Battle of Wau

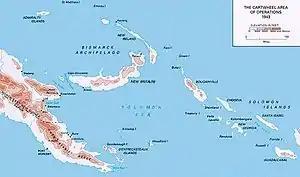
Map of the New Guinea area. Rabaul is at the top, Wau on the left.

After the war with Japan began, Wau became an evacuation centre, receiving refugees from Lae and Salamaua. Non-native women and children were evacuated while men of military age were called up for service in the New Guinea Volunteer Rifles, the local militia unit. Initially, civilians were evacuated by civilian aircraft but as the Japanese drew closer—bombing Wau on 23 January 1942—it became too dangerous to fly without fighter escort, which was unavailable. This left some 250 European and Asian men stranded. These refugees made a hazardous journey over the Owen Stanley Range on foot by way of Kudjeru and Tekadu to Bulldog, a disused mining settlement where there was an aerodrome, and thence down the Lakekamu River to the sea.